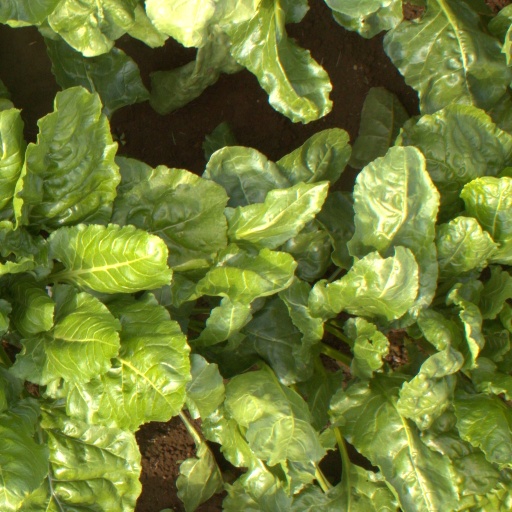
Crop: sugar beet